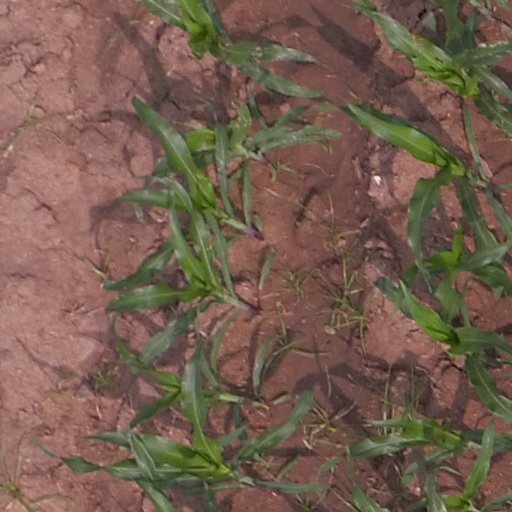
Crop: maize; corn